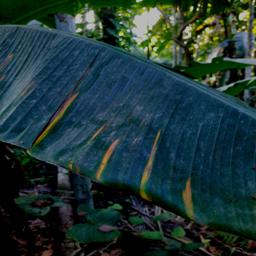
Label: JAHAJI LEAF